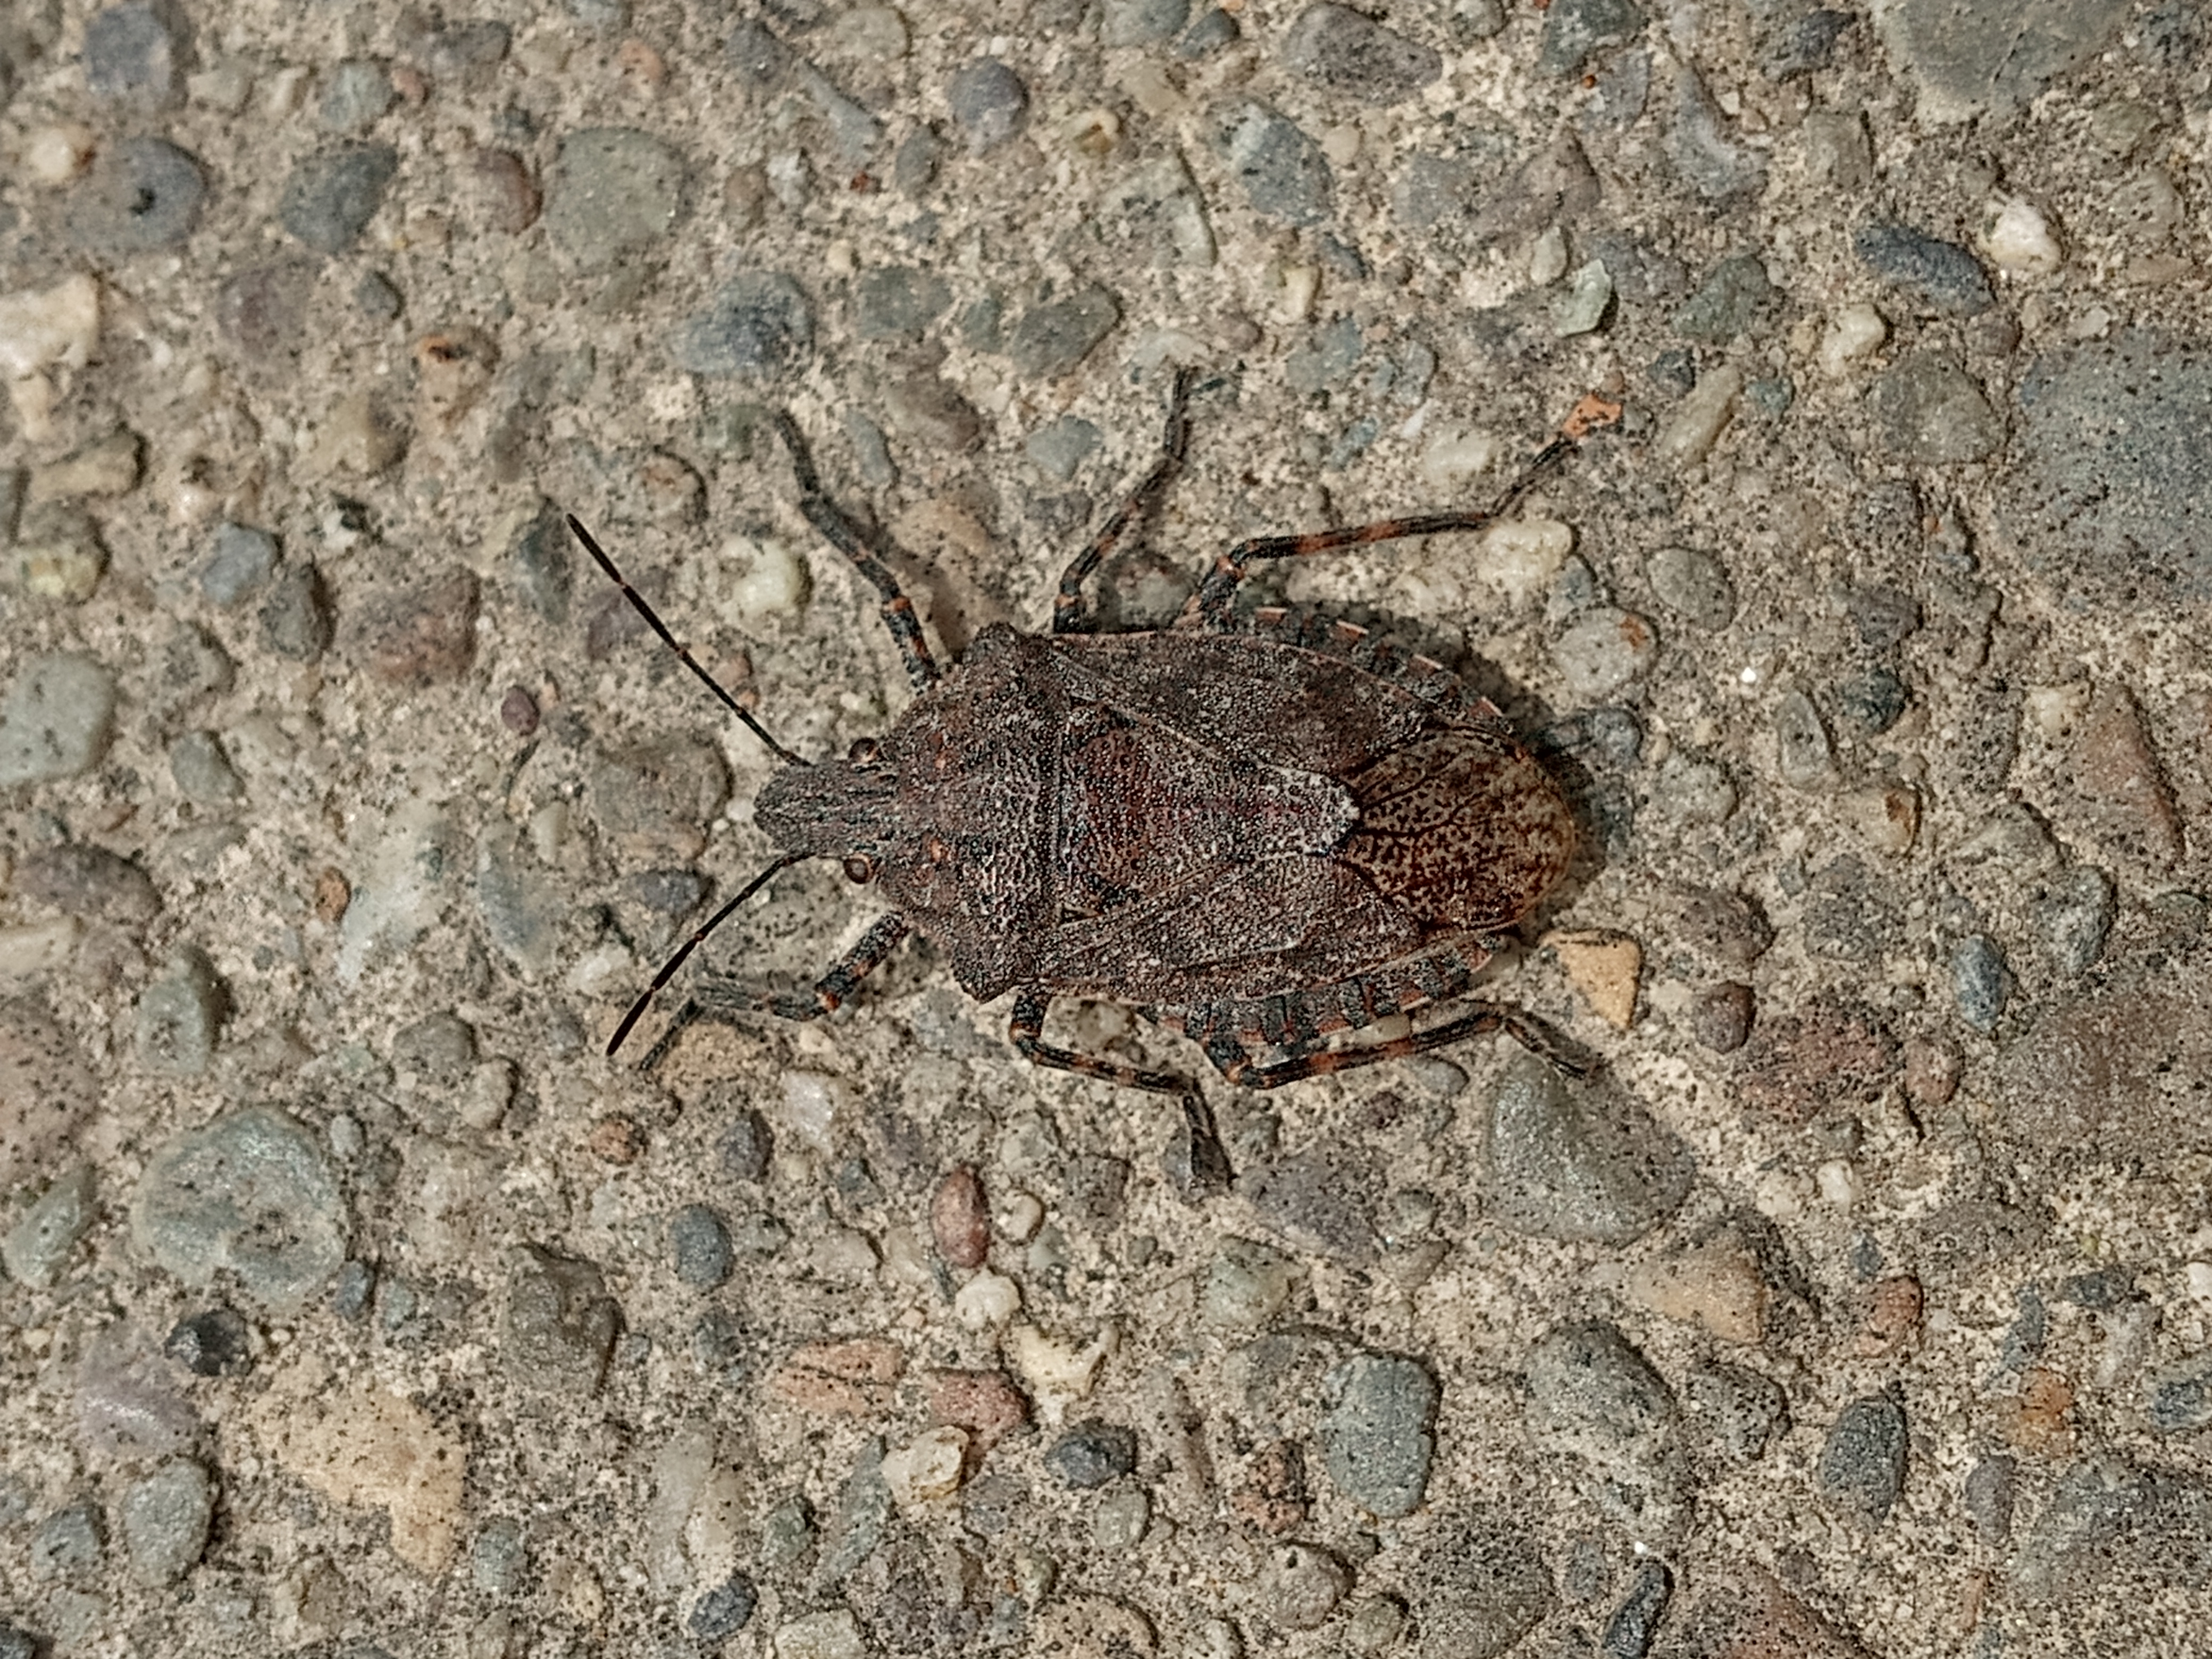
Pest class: stink_bug